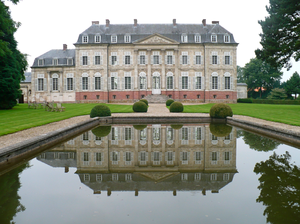
Château de Varlemont à Barly
Barly est une commune française située dans le département du Pas-de-Calais en région Hauts-de-France.
Cet article recense une partie des monuments historiques du Pas-de-Calais, en France.